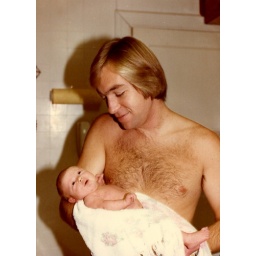
One of Amanda's first baths - in the kitchen at our house in South Park.